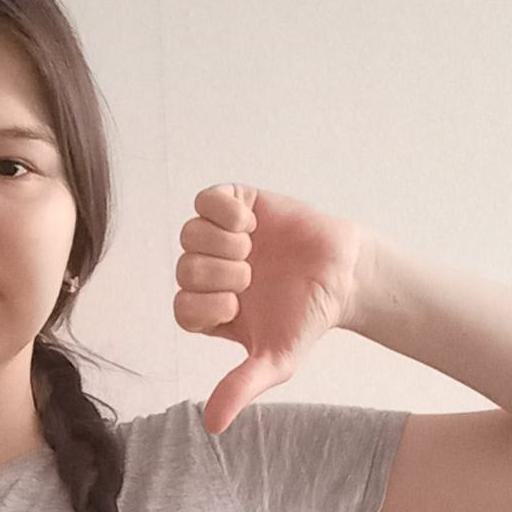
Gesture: dislike